1970 in the Vietnam War

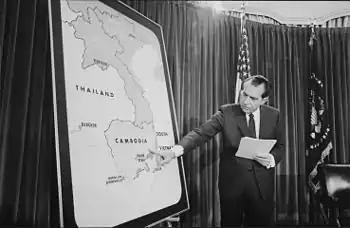
President Nixon announces the Cambodian Incursion

A PAVN regiment captured Hiệp Đức District and ARVN and U.S. forces ejected them resulting in 219 PAVN, 12 ARVN and seven U.S. killed.